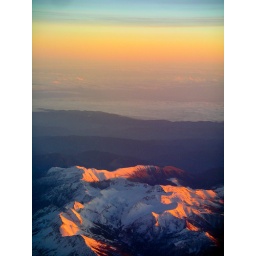
Picture taken from the plane window over the Alps. The sun was setting. 2007